Kirk's Cabin Complex

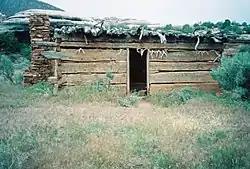

The Kirk's Cabin Complex was built by homesteader Rensselaer Lee Kirk around 1890 in what later became Canyonlands National Park in Utah. Kirk was a small rancher who built a log cabin and two corrals at the location, but was unable to make a living there and abandoned the ranch after a few years. Since that time the location was used by cowboys whose herds were grazing in the area, until the late 1960s when the national park was established.